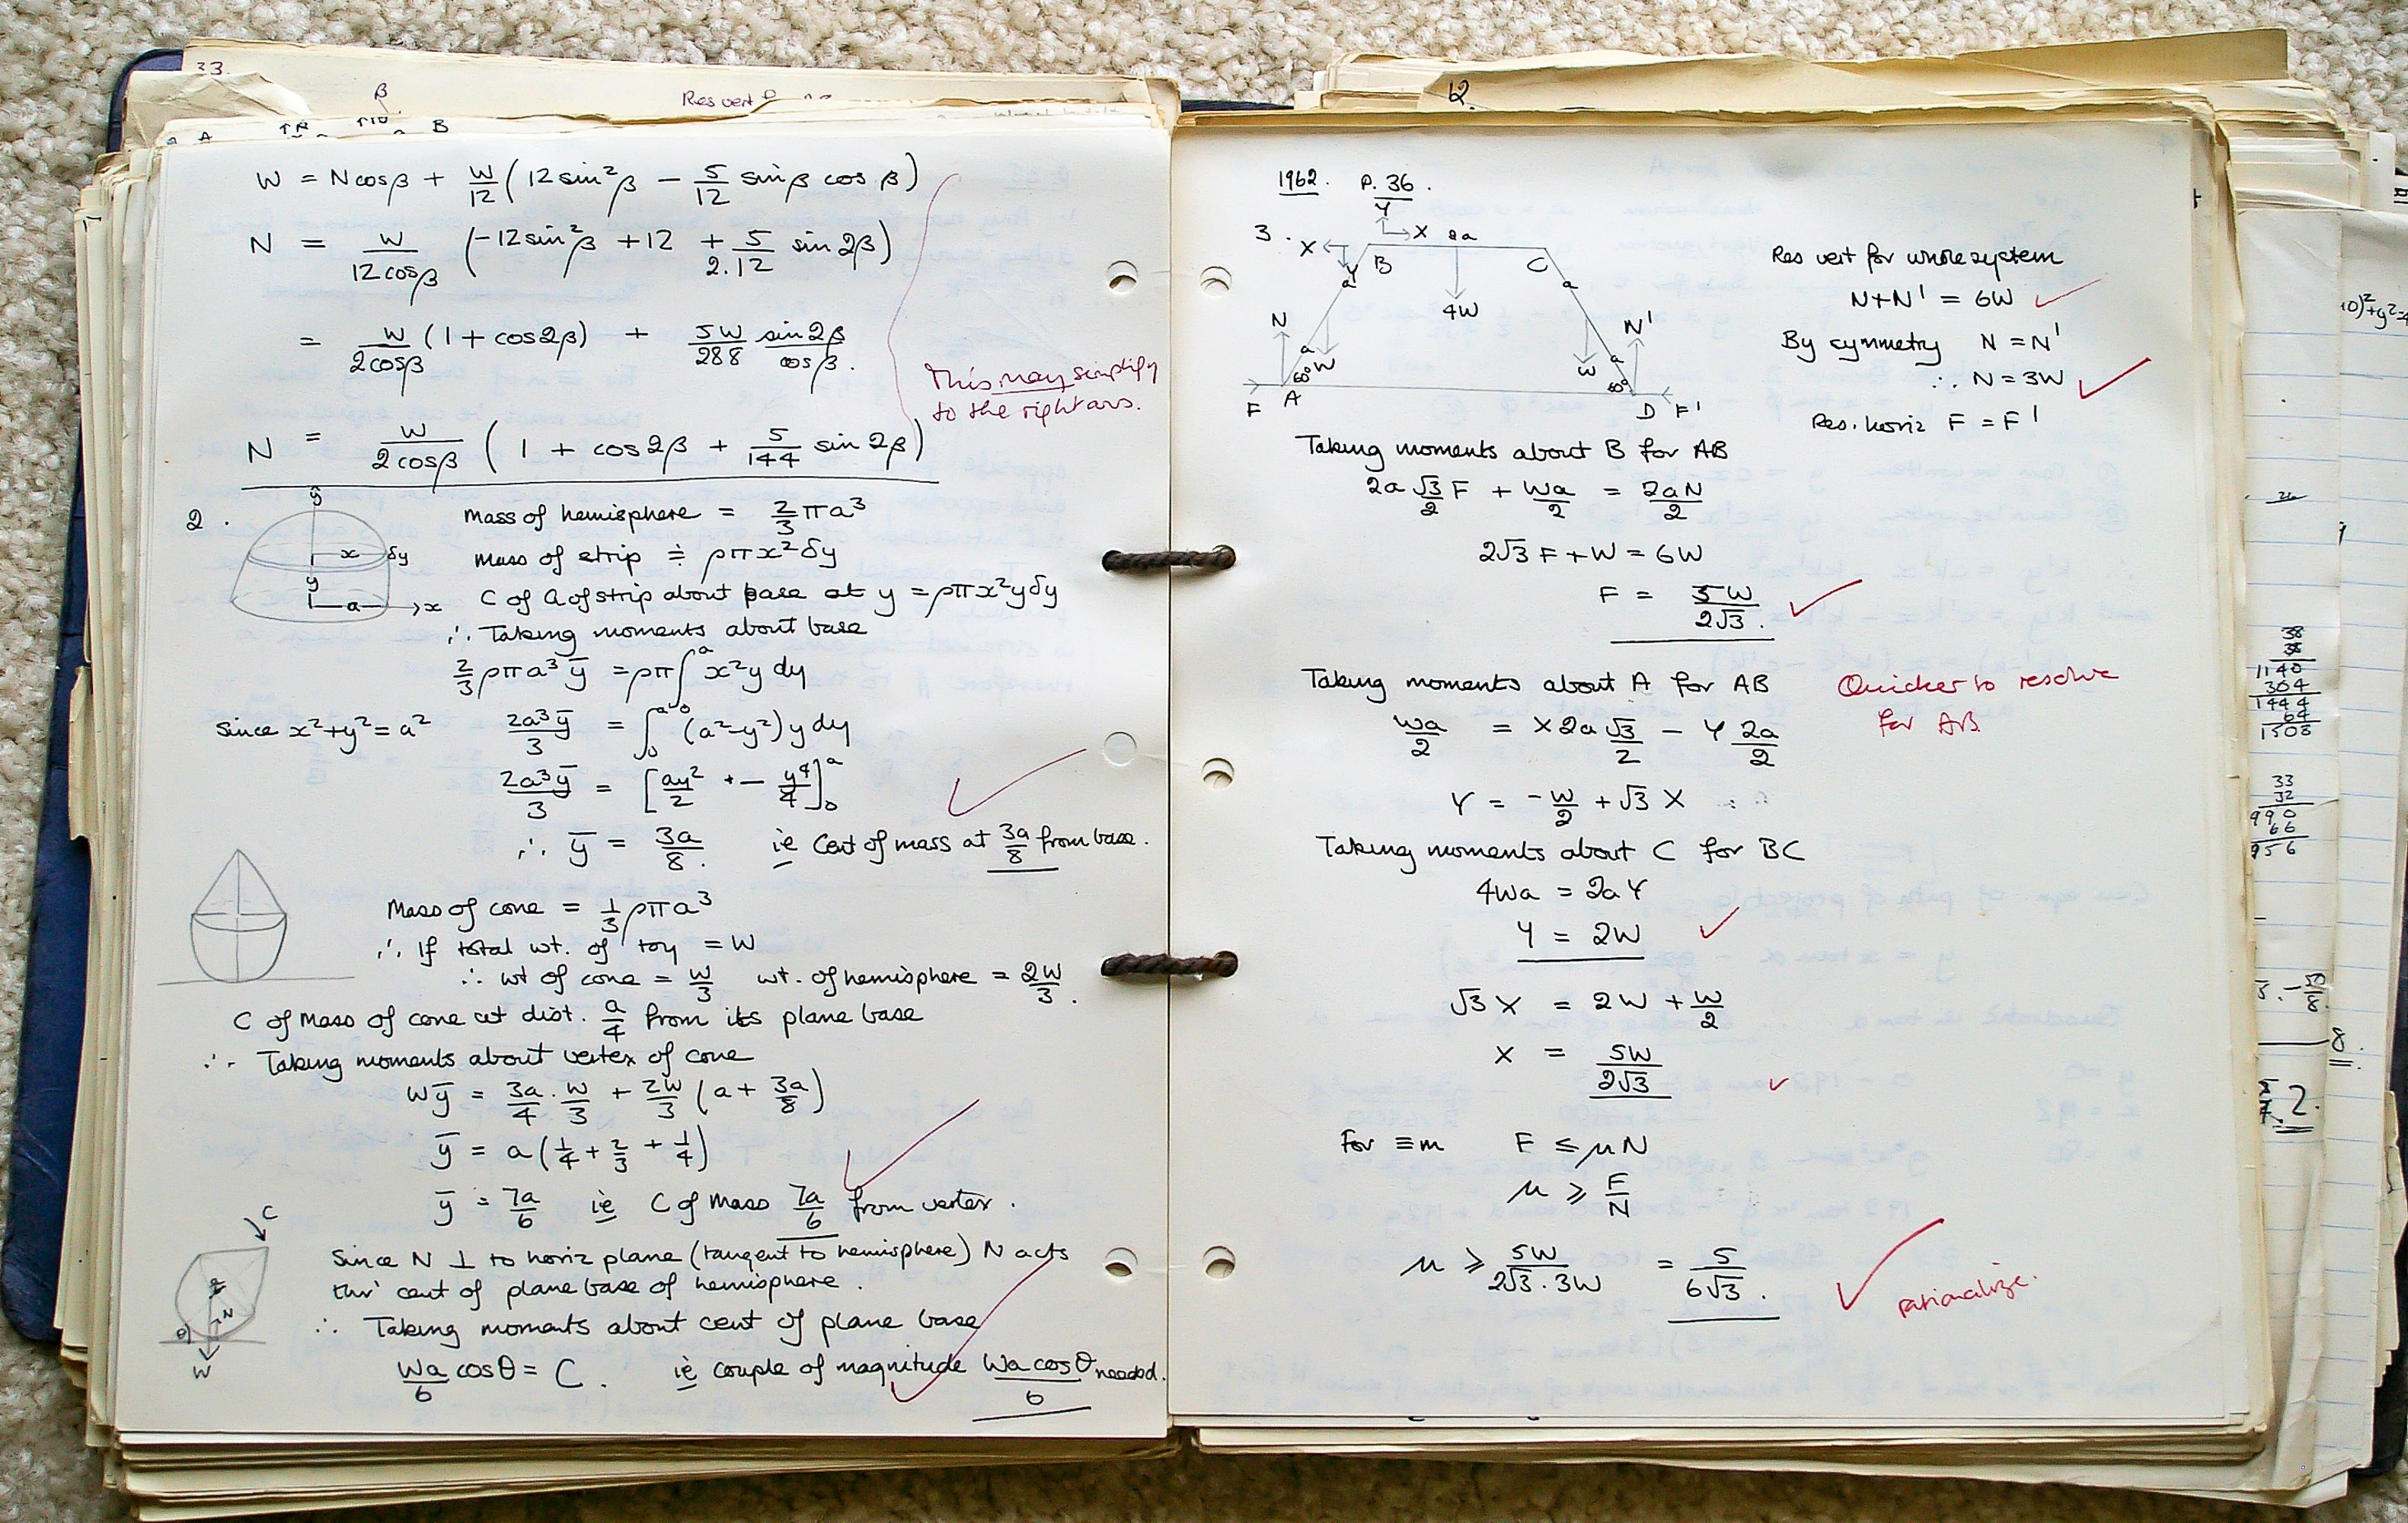
writing, working, book, exercise, education, england, text, handwriting, school, calligraphy, document, 1960s, homework, marked, maths